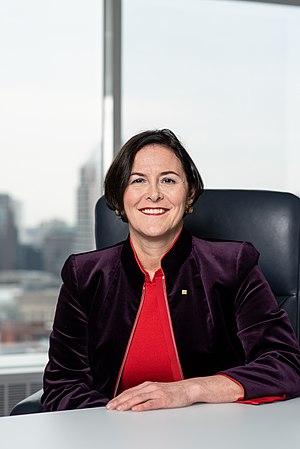
Dre Diane Francoeur, présidente de la FMSQ
La Fédération des médecins spécialistes du Québec est une associations professionnelles regroupant 35 associations de médecins spécialistes du Québec. Créée en 1965, elle regroupe près de 10 000 médecins spécialistes œuvrant dans 53 spécialités médicales.